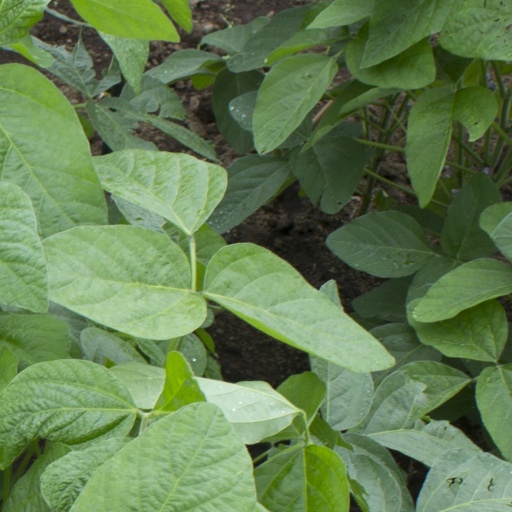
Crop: soybean